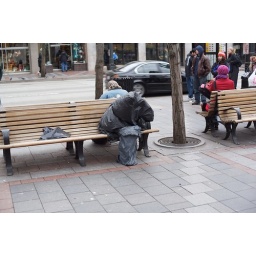
Jan 10th - person in a bag on a bench